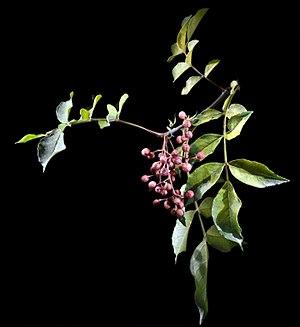
Poivre de Sichuan(Zanthoxylum piperitum) fruits et feuilles
Zanthoxylum est un genre qui comporte environ 250 espèces d'arbres et d'arbustes persistants ou caducs, dans la famille des Rutaceae, originaire des régions chaudes et tropicales du monde.
Zanthoxylum piperitum est un arbuste caduc d'environ 3 m de haut et de large. Ses feuilles pennées présentent généralement 11 à 15 folioles ovales aux bords dentés. La base des feuilles est armée de deux stipules épineux.